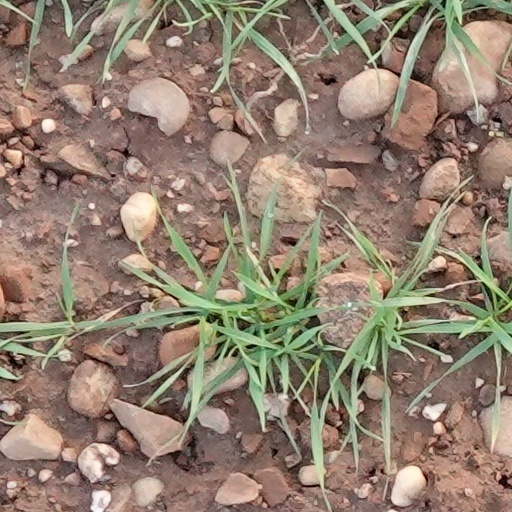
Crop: wheat